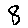
Label: 8